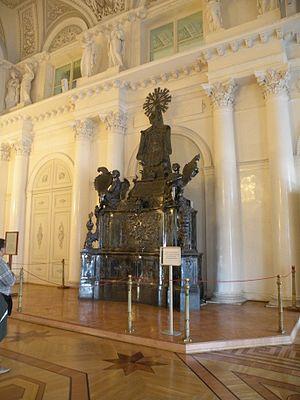
La châsse Alexandre Nevski ou complexe mémorial de la châsse d'Alexandre Nevski est une œuvre de style baroque de l'art décoratif russe du XVIIIᵉ siècle, réalisée en argent, à l'époque du règne de l'impératrice Élisabeth Petrovna. Le complexe mémorial comprend aussi une plus petite châsse en bois garnie d'argent, réalisée sous le règne de Pierre Ier le Grand et d'Ivan V.